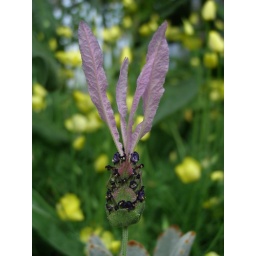
Just a lavender taken at our house with garden in the back ground